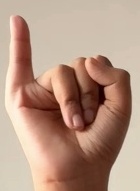
ASL sign: I